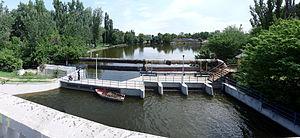
Le lac Tei est un lac artificiel de Bucarest d'une surface de 80 hectares, aménagé sur la rivière Colentina. En amont, se trouve le Lac Floreasca et en aval se trouve le lac Plumbuita.